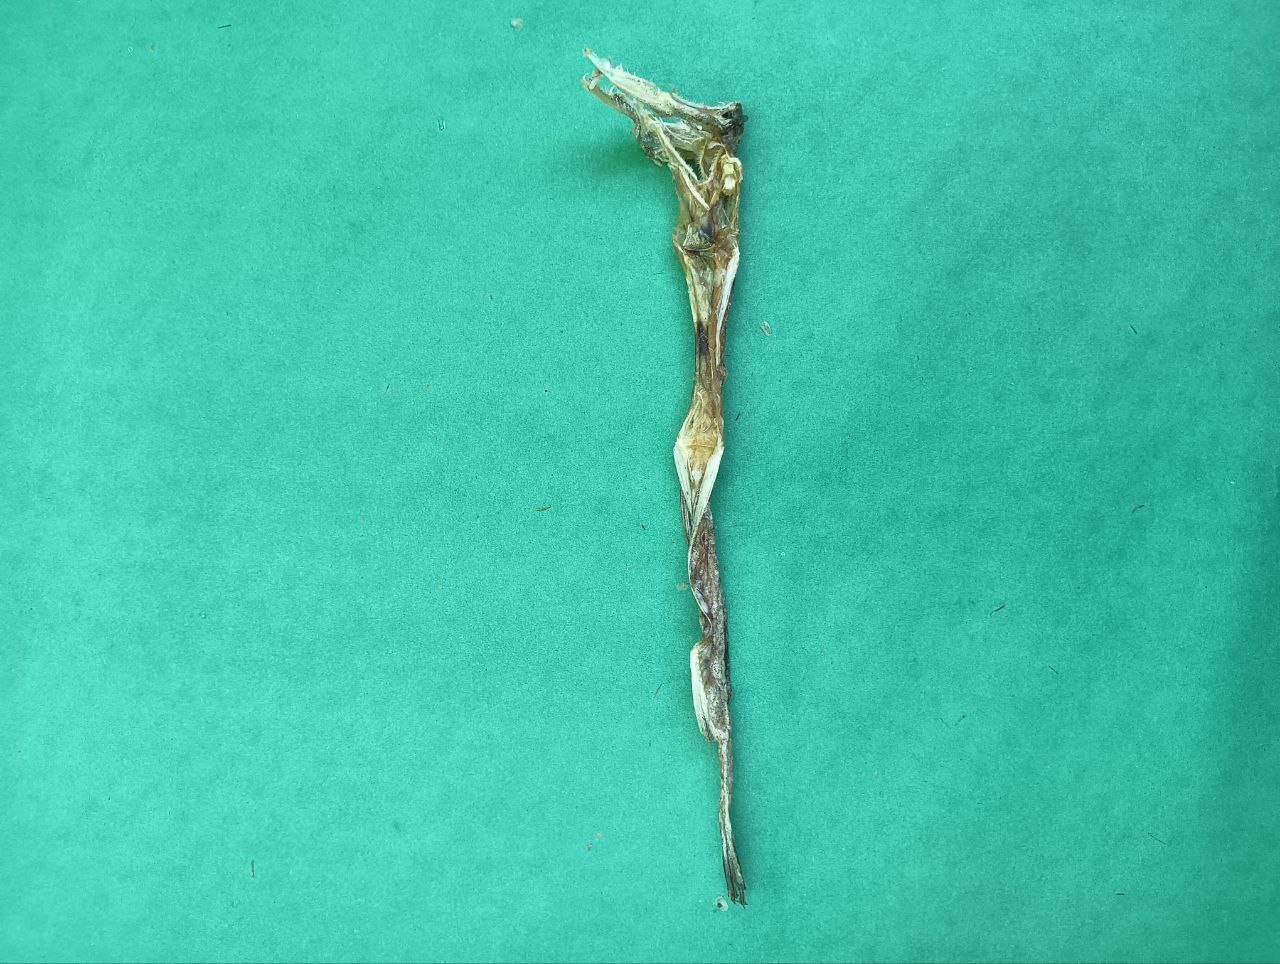
Species: Loitta